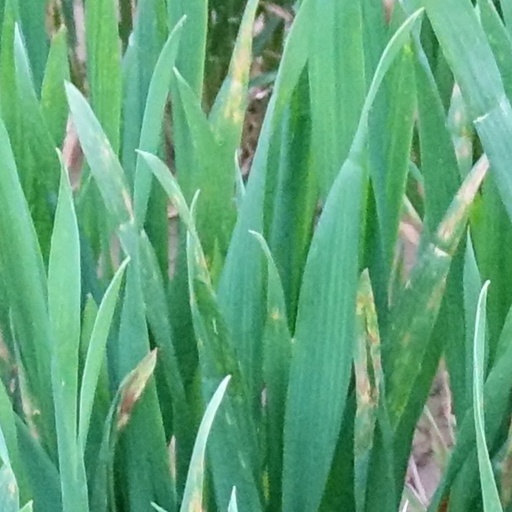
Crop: wheat